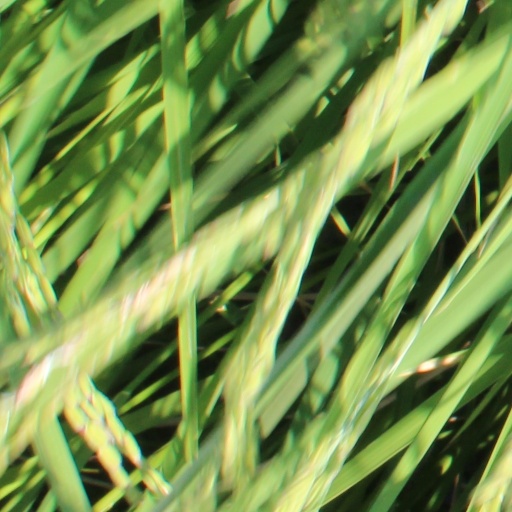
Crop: rice